821 series

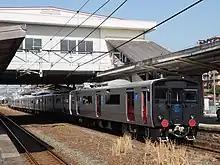
Sets U001 and U002 on delivery in February 2018

Details of the trains on order were officially announced by JR Kyushu in January 2018. Two three-car trains were delivered in February 2018 from the Hitachi factory in Kudamatsu, Yamaguchi.